Winry Rockbell

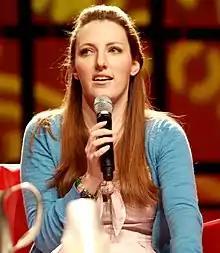
Caitlin Glass, who voices the character in English received praise for her chemistry with Vic Mignogna

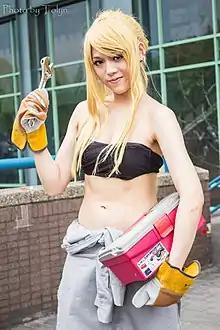
Cosplay of Winry

In popularity polls from the manga published in Square Enix's "Monthly Shōnen Gangan" Winry was commonly featured in the top ten, reaching fifth place in 2009. In the July 2009 issue from "Newtype", Winry ranked ninth in the survey of best anime female characters. In the 2004 "Animage" Anime Grand Prix poll, Winry was voted as the third most popular female character. Several types of merchandising exploit based on Winry, including action figures, key-chains and patches.